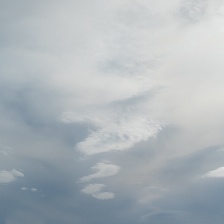
Cloud type: Altostratus